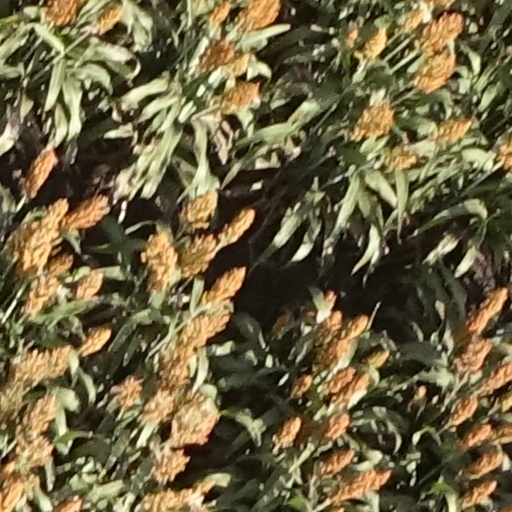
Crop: sorghum